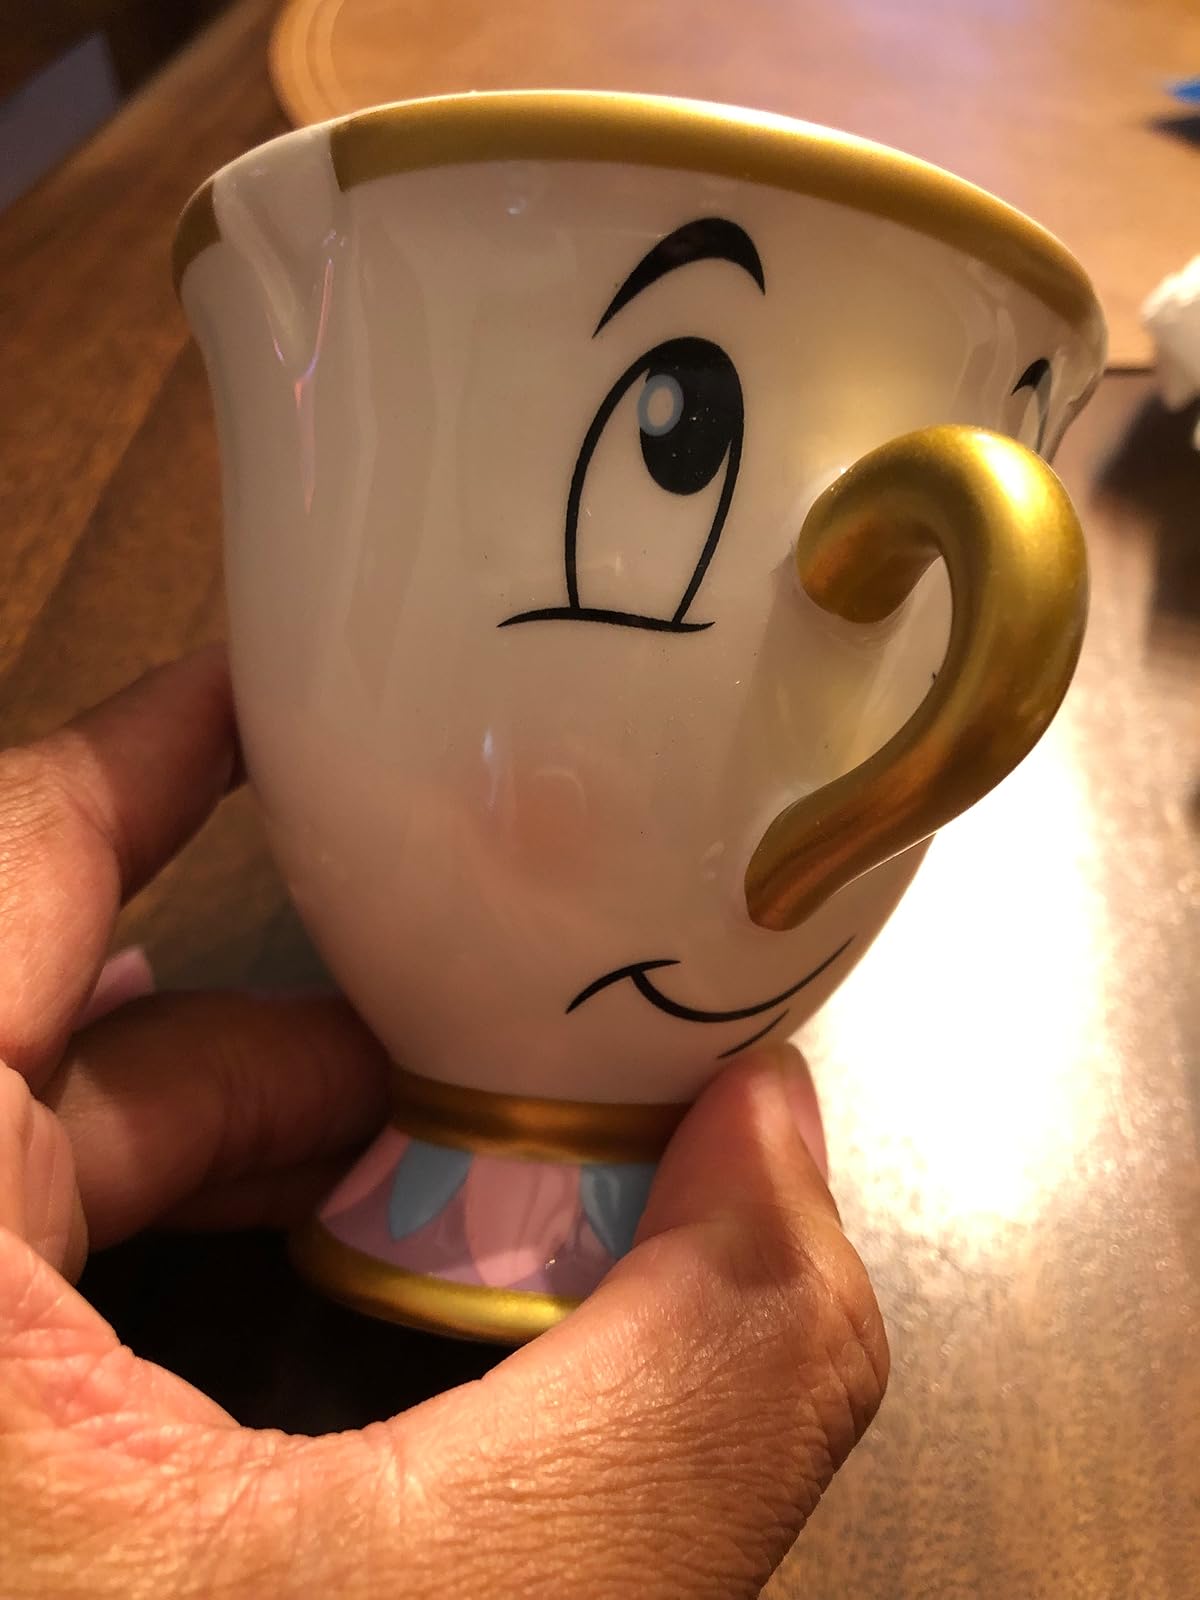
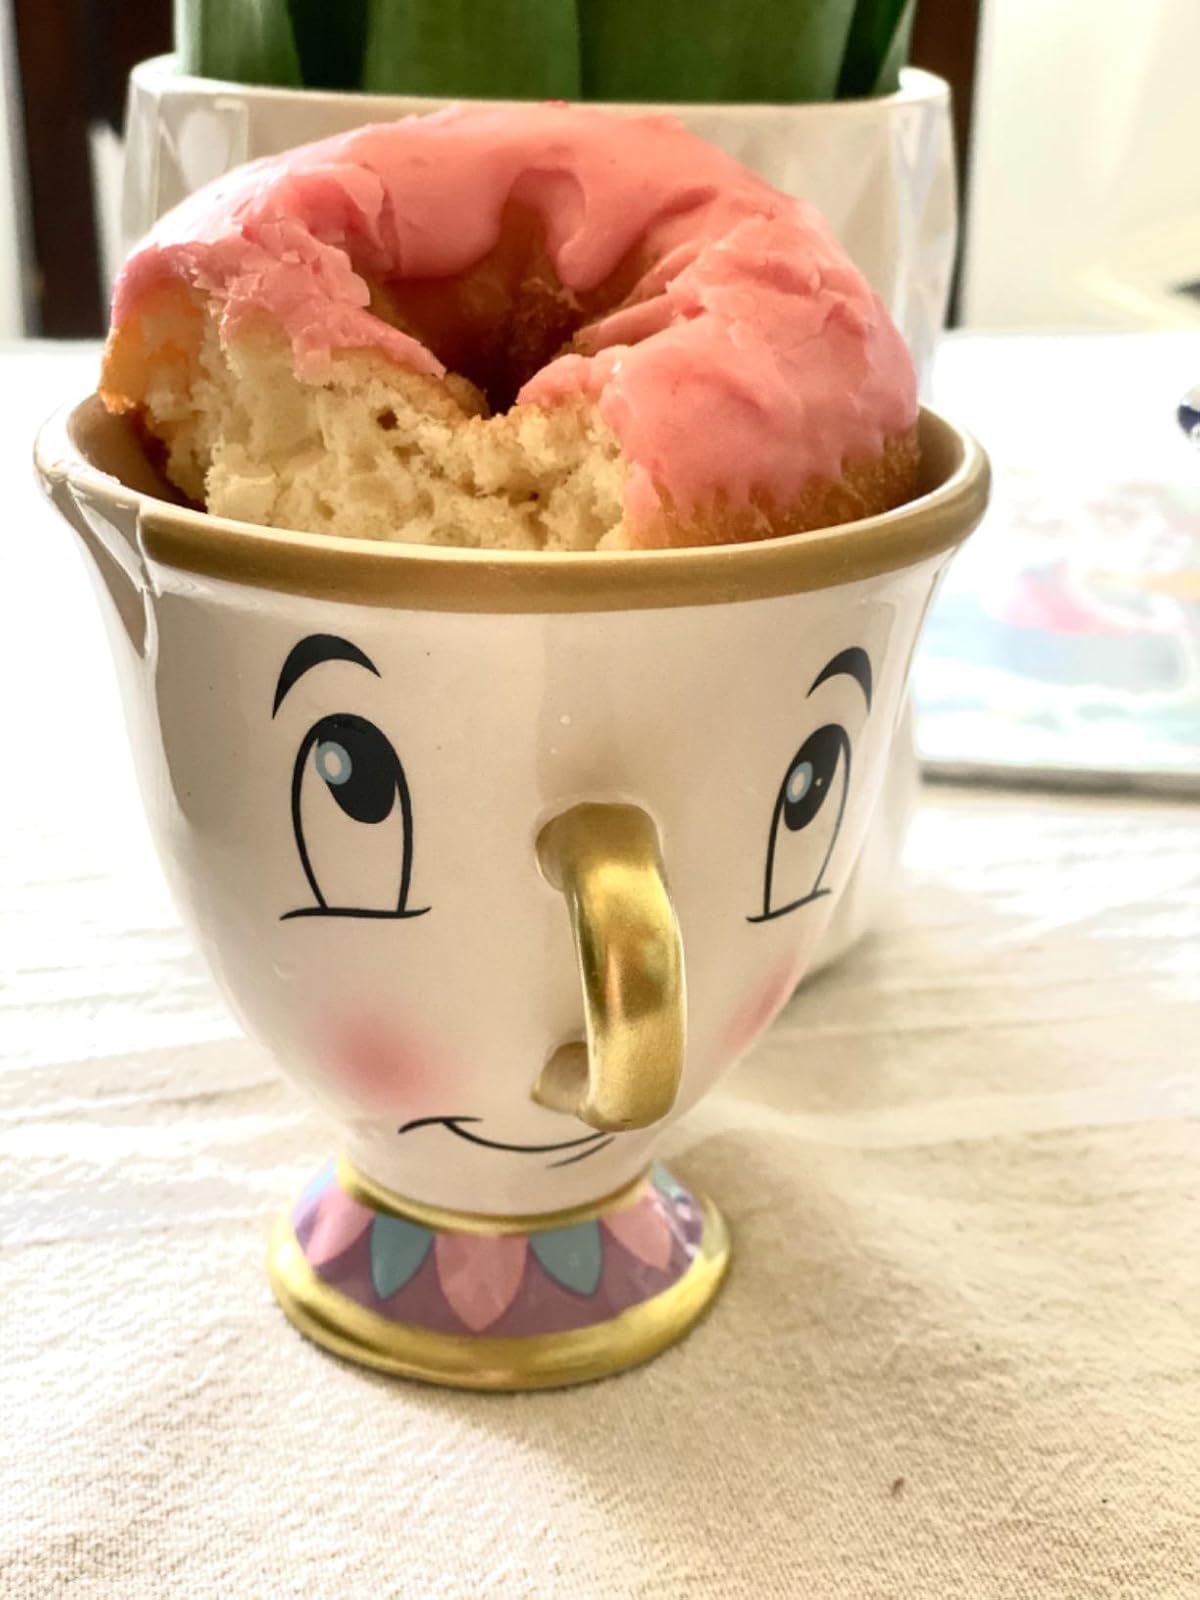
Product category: items_mug
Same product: yes